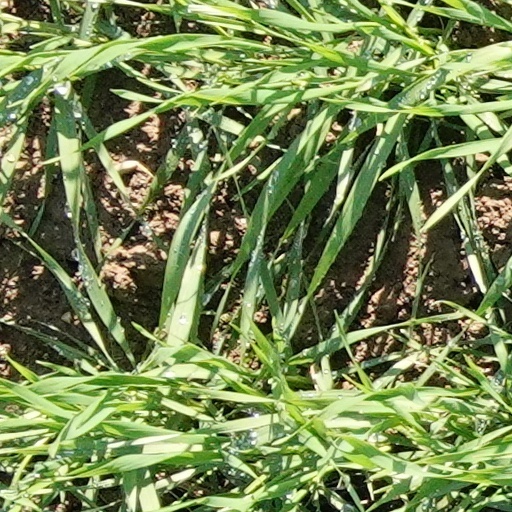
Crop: wheat